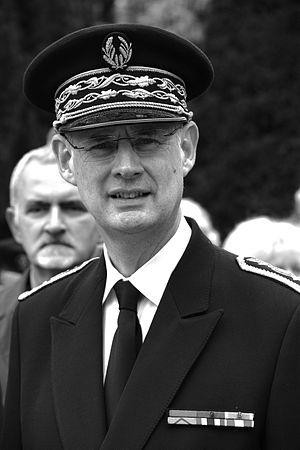
Stéphane Bouillon, préfet de la région Alsace et du Bas-Rhin
Stéphane Bouillon, né le 9 mars 1957 à Cambrai, est un haut fonctionnaire français.